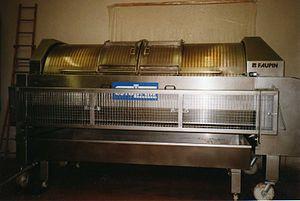
Un côte-de-nuits-villages, ou vins fins de la Côte de Nuits, est un vin français d'appellation d'origine contrôlée produit sur cinq communes des extrémités nord et sud du vignoble de la côte de Nuits : Corgoloin, Comblanchien, Premeaux-Prissey, Brochon et Fixin, dans le département de la Côte-d'Or en Bourgogne-Franche-Comté.
Le montagny est un vin blanc d'appellation d'origine contrôlée faisant partie des vignobles de la côte chalonnaise, en Bourgogne.
Le reuilly est un vin d'appellation d'origine contrôlée produit autour de Reuilly, dans l'Indre et le Cher, en Centre-Val de Loire.
Le valençay est un vin d'appellation d'origine contrôlée produit sur une partie de l'Indre et sur une commune de Loir-et-Cher, en Centre-Val de Loire.
Le bourgogne-côte-saint-jacques est un vin de Bourgogne. Il s'agit d'une dénomination géographique au sein de l'appellation d'origine contrôlée bourgogne.
Le savigny-lès-beaune est un vin français d'appellation d'origine contrôlée, produit sur une partie de la commune de Savigny-lès-Beaune, en Côte-d'Or.
Le meursault est un vin français d'appellation d'origine contrôlée, produit sur une partie de la commune de Meursault, en Côte-d'Or.
Le fixin est un vin français d'appellation d'origine contrôlée produit sur une partie de la commune de Fixin et Brochon, sur la route des Grands Crus. C'est une des appellations les plus au nord de la côte de Nuits, proches de la ville de Dijon.
Le vézelay est un vin blanc d'appellation d'origine contrôlée (AOC) produit dans le vignoble de Bourgogne. Son vignoble est situé dans l'Yonne, à quarante cinq kilomètres au sud de Chablis et à trente kilomètres d'Irancy. Cette AOC s'étend sur les communes de Vézelay, Asquins, Saint-Père et Tharoiseau.
Le coteaux-du-giennois est un vin français d'appellation d'origine contrôlée produit de Gien à Cosne-Cours-sur-Loire, à la limite entre les départements du Loiret au nord et de la Nièvre au sud.
Le bienvenues-bâtard-montrachet est un vin français d'appellation d'origine contrôlée produit sur le climat des Bienvenues à Puligny-Montrachet, en Côte-d'Or.
Le mercurey est un vin d'appellation d'origine contrôlée (AOC) de la Bourgogne viticole. Son vignoble est situé en Saône-et-Loire, à douze kilomètres au nord-ouest de Chalon-sur-Saône et à sept kilomètres de Givry. Cette AOC s'étend sur les communes de Mercurey et de Saint-Martin-sous-Montaigu.
Le chevalier-montrachet est un vin français d'appellation d'origine contrôlée produit sur le climat du Chevalier-Montrachet à Puligny-Montrachet, en Côte-d'Or.
Le mâcon est un vin français d'appellation d'origine contrôlée, produit en Saône-et-Loire, dans le Mâconnais.
Le vinho verde est un vin portugais protégé par une Denominação de Origem Controlada de la région de Minho, dans le nord-ouest du pays. Son nom fait référence à la fraîcheur de sa jeunesse plus qu'à sa couleur puisque cette appellation produit des vins rouges, des vins blancs et quelques vins rosés. La plupart de ces vins doivent se boire dans leur prime jeunesse. Leur zone de production s’étend sur 160 kilomètres et représente 15 % de la superficie du vignoble portugais. C'est un vignoble morcelé à l'extrême où, d'une façon générale, chaque producteur ne possède guère plus d’un hectare. Ses vignes furent longtemps cultivées en hautain, ce qui faisait constater à Louis Orizet dans les années 1970 :
Le vignoble de Bourgogne est un vignoble français situé en Bourgogne-Franche-Comté dans les départements de l'Yonne, de la Côte-d'Or et de Saône-et-Loire. Il s’étend sur 250 km de longueur du nord de Chablis au sud du Mâconnais.